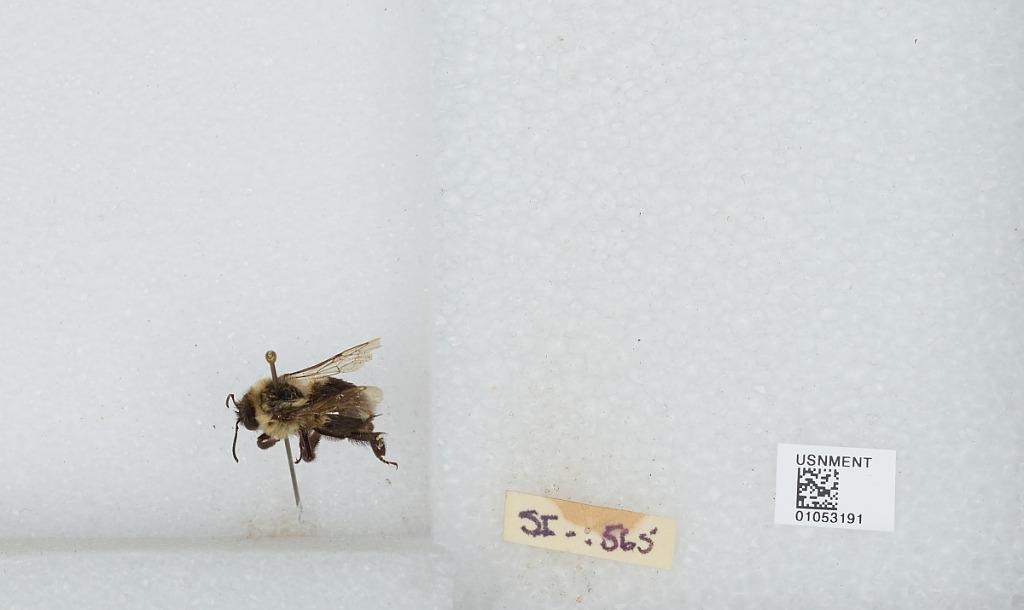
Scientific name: Bombus sp.